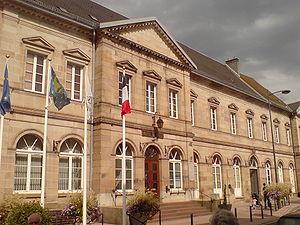
Vue oblique de la mairie du Lure, Haute-Saône.